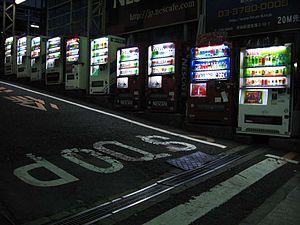
Distributeurs automatiques à shibuya, au japon
Un distributeur automatique, ou machine distributrice, est une machine qui permet d'obtenir des biens, sans intervention humaine, grâce aux techniques d'automatique. Les machines les plus courantes sont les distributeurs automatiques de boissons chaudes, notamment de café, mais on trouve aussi des distributeurs de boissons fraîches avec des ingrédients comme l'eau, les fruits ou le thé, ainsi que les distributeurs de snacks, l'offre alimentaire étant de plus en plus diversifiée vers les produits frais comme les sandwichs, les produits laitiers, les biscuits ou les fruits et légumes.